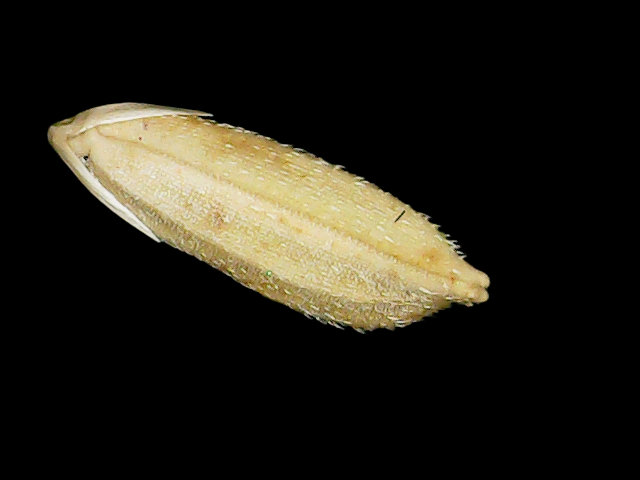
Rice variety: Bd51